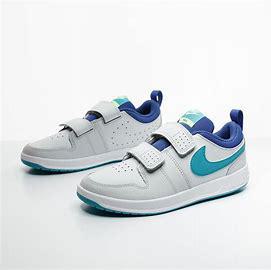
Brand: Nike
Model: Pico 5